Dominion of India

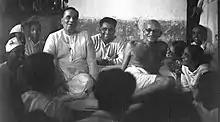
Huseyn Shaheed Suhrawardy, left, prime minister of Bengal (1946–1947) and later prime minister of Pakistan, and Mahatma Gandhi during their 73-hour fast in Calcutta to stop religious violence in the days after India's Independence Day

By March 1947 when the new viceroy, Lord Louis Mountbatten arrived, the violence between Hindus and Muslims in the provinces of Punjab and Bengal had not abated. With the British Army unprepared for the potential for increased violence, Mountbatten wanted to advance the date for independence and the transfer of power. In June 1947 the nationalist leaders, including Nehru representing the Congress, Jinnah representing the Muslim League, and Baldev Singh representing the Sikhs, agreed to a partition of the country and Mountbatten was able to rush the British withdrawal forward. The predominantly Hindu and Sikh areas were assigned to the new India and predominantly Muslim areas to the new nation of Pakistan; the plan included a partition of the Muslim-majority provinces of Punjab and Bengal.